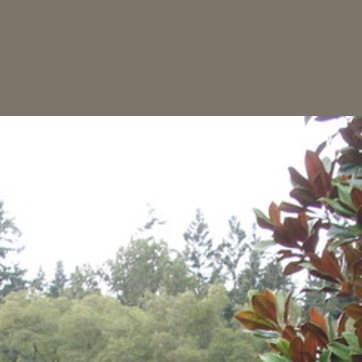
Material: sky